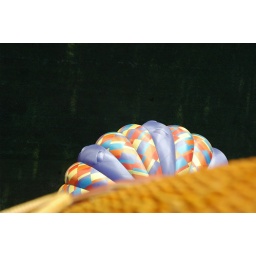
Of course the brown is the bottom of our basket as the one below went by.